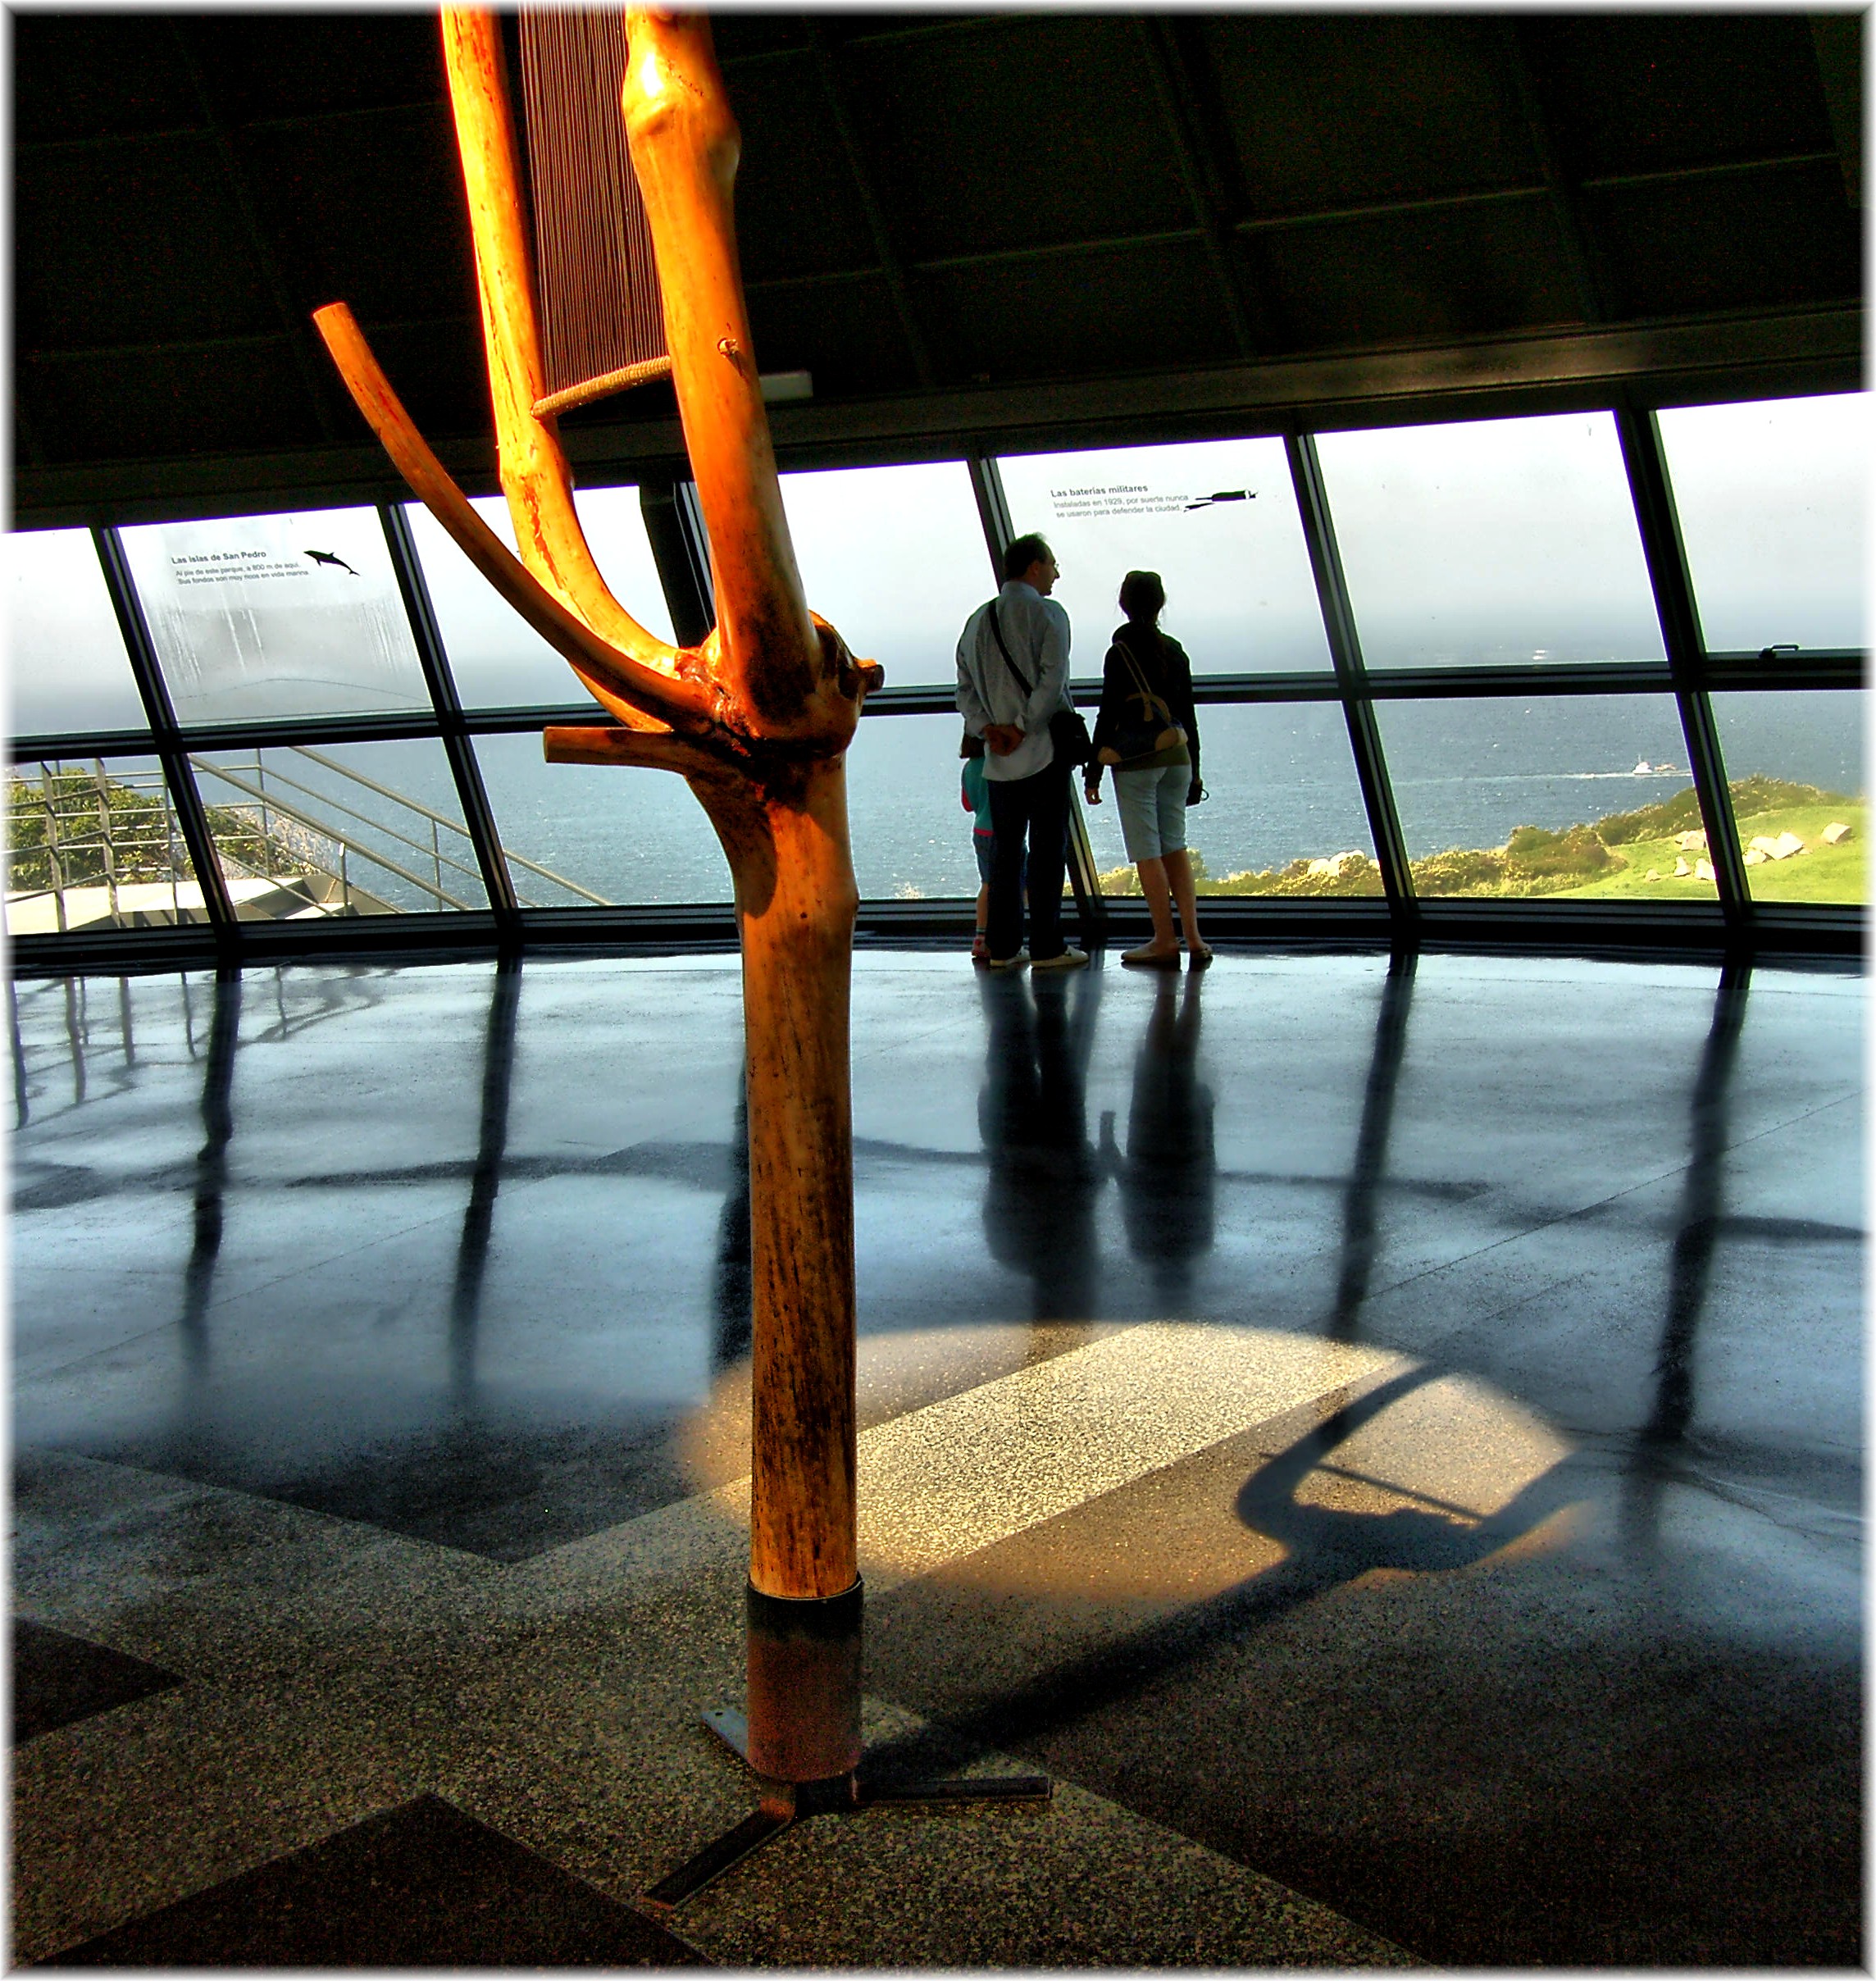
light, sunlight, reflection, color, lighting, cool image, shape